Tabernacle Choir

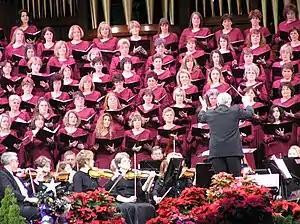
The Tabernacle Choir and Orchestra at Temple Square performing on December 3, 2005, in the LDS Conference Center under the direction of Craig Jessop

The Tabernacle was completed in October 1867 and the choir held its first concert there on July 4, 1873.